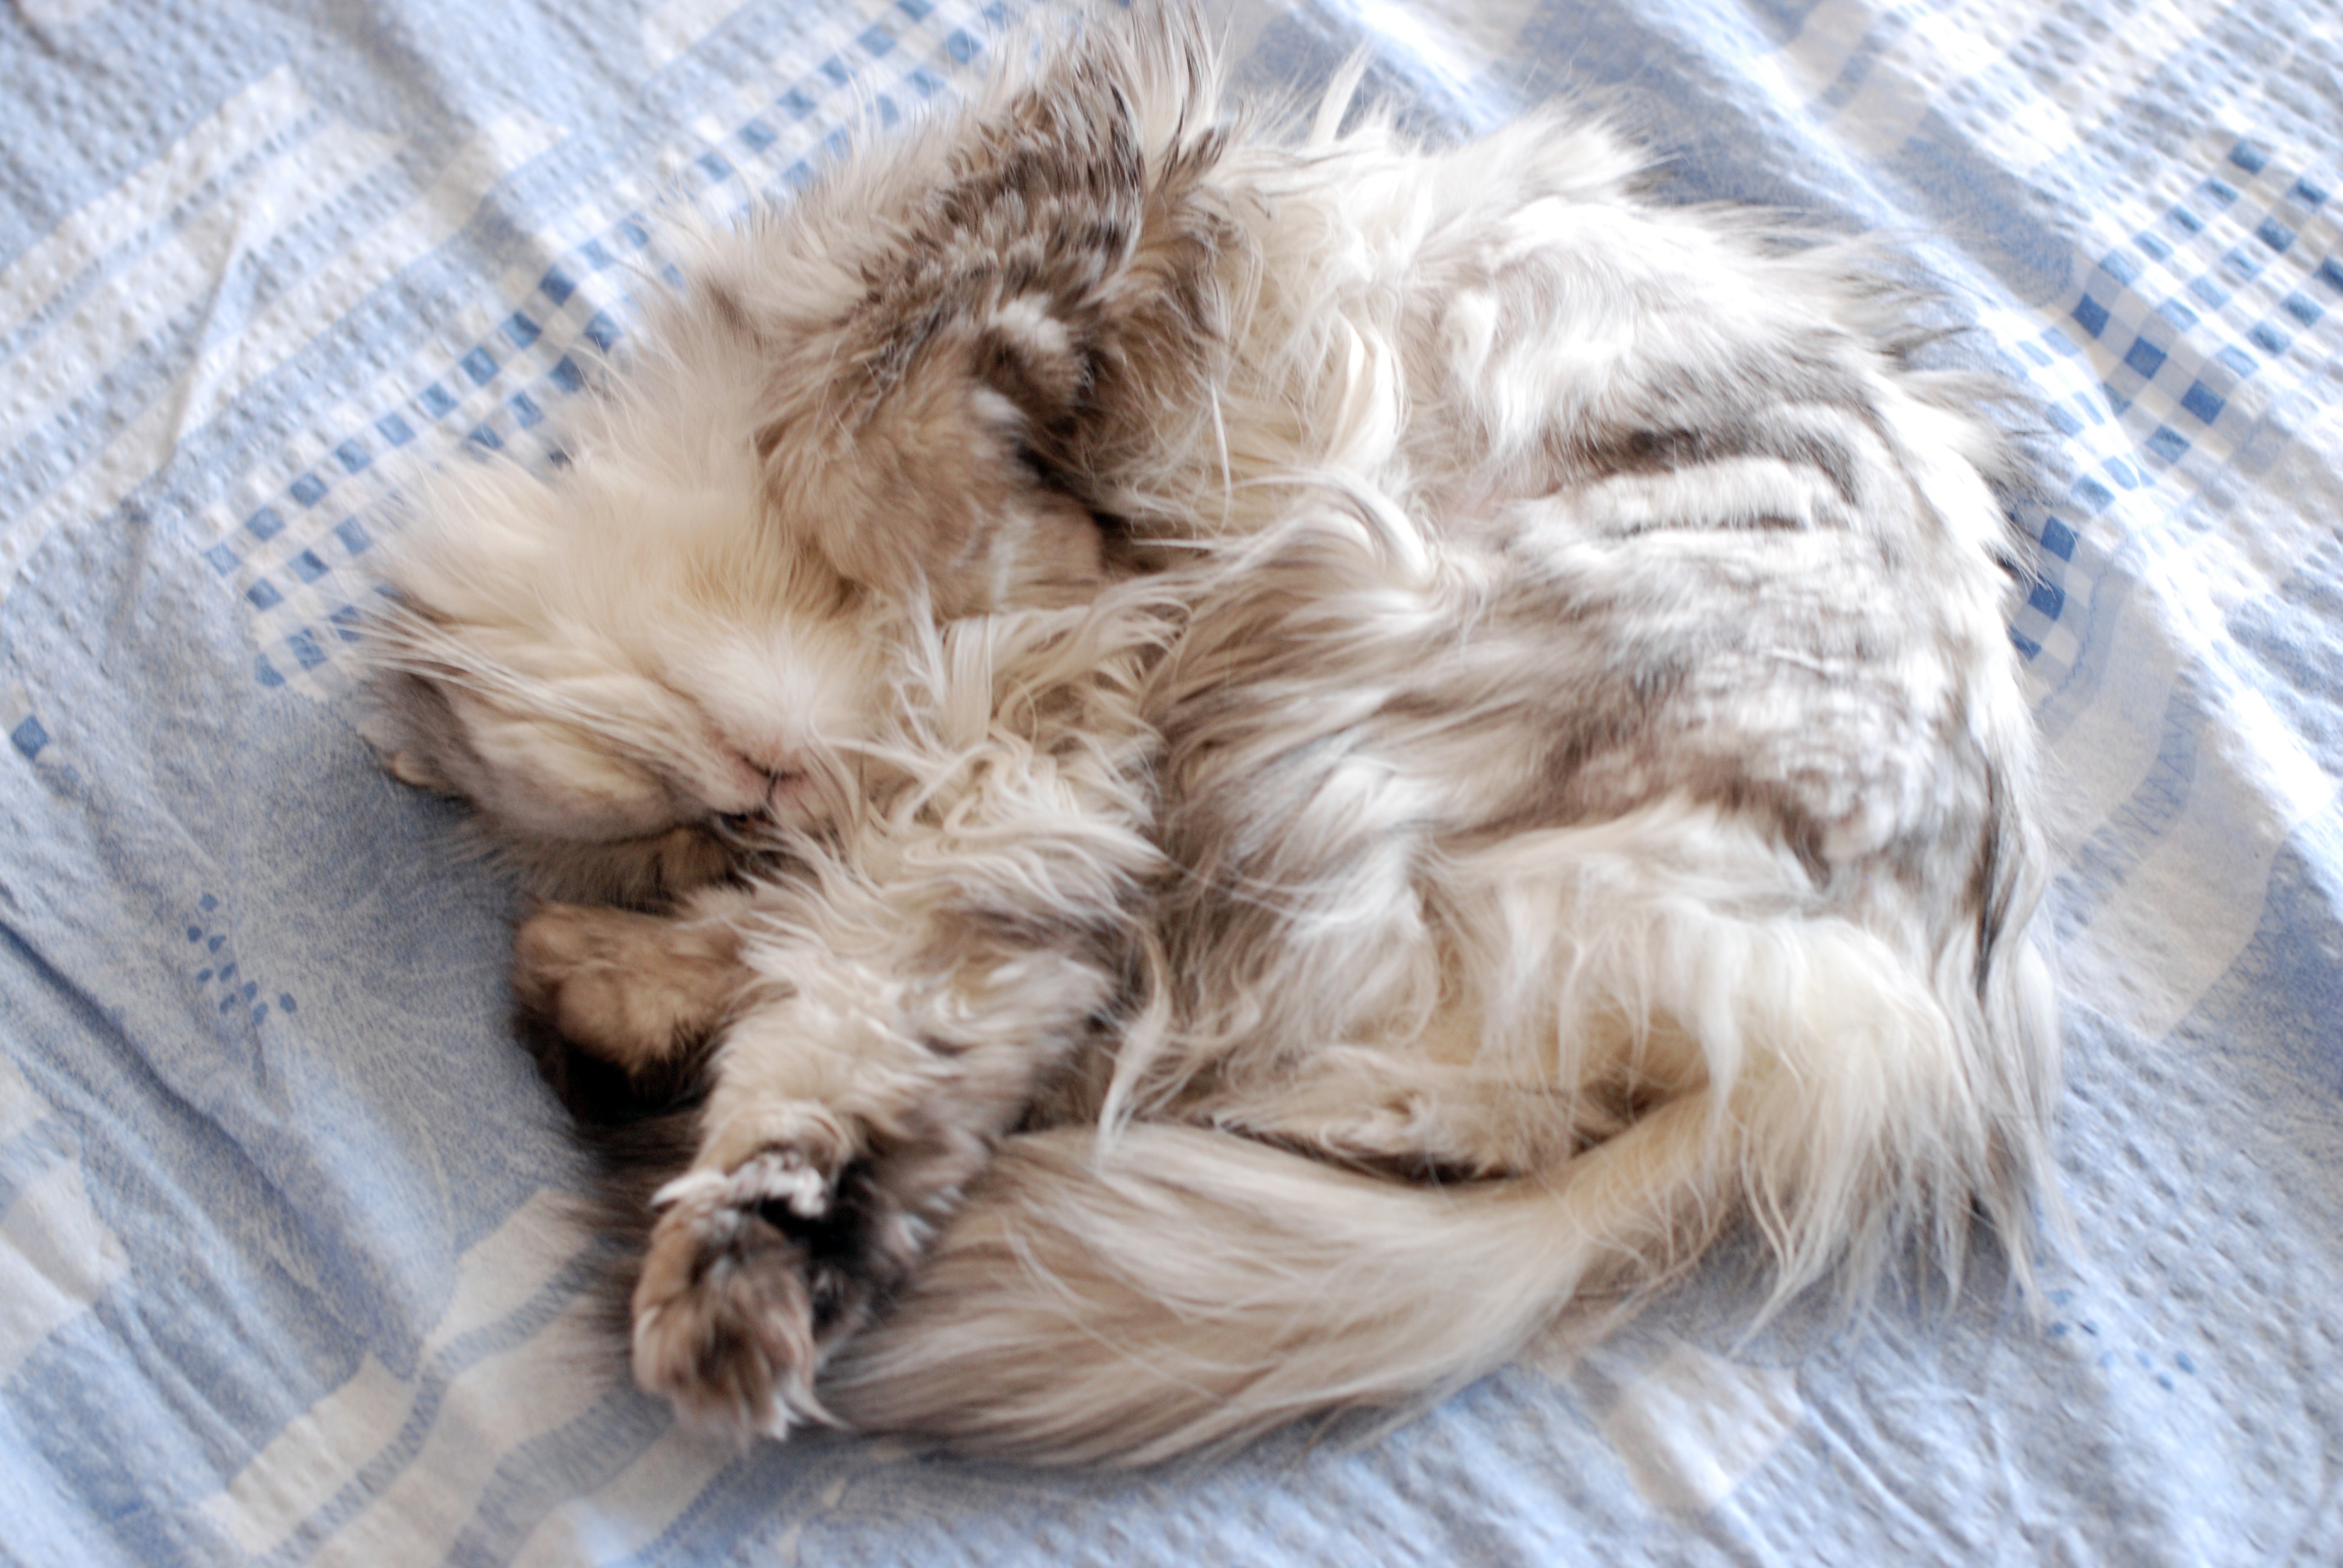
nature, puppy, dog, animal, pet, cat, feline, mammal, nikon, pets, cats, cool image, animals, vertebrate, chat, gato, d80, chats, lhasa apso, nikond80, marcello, persian, shih tzu, havanese, dog like mammal, dog crossbreeds